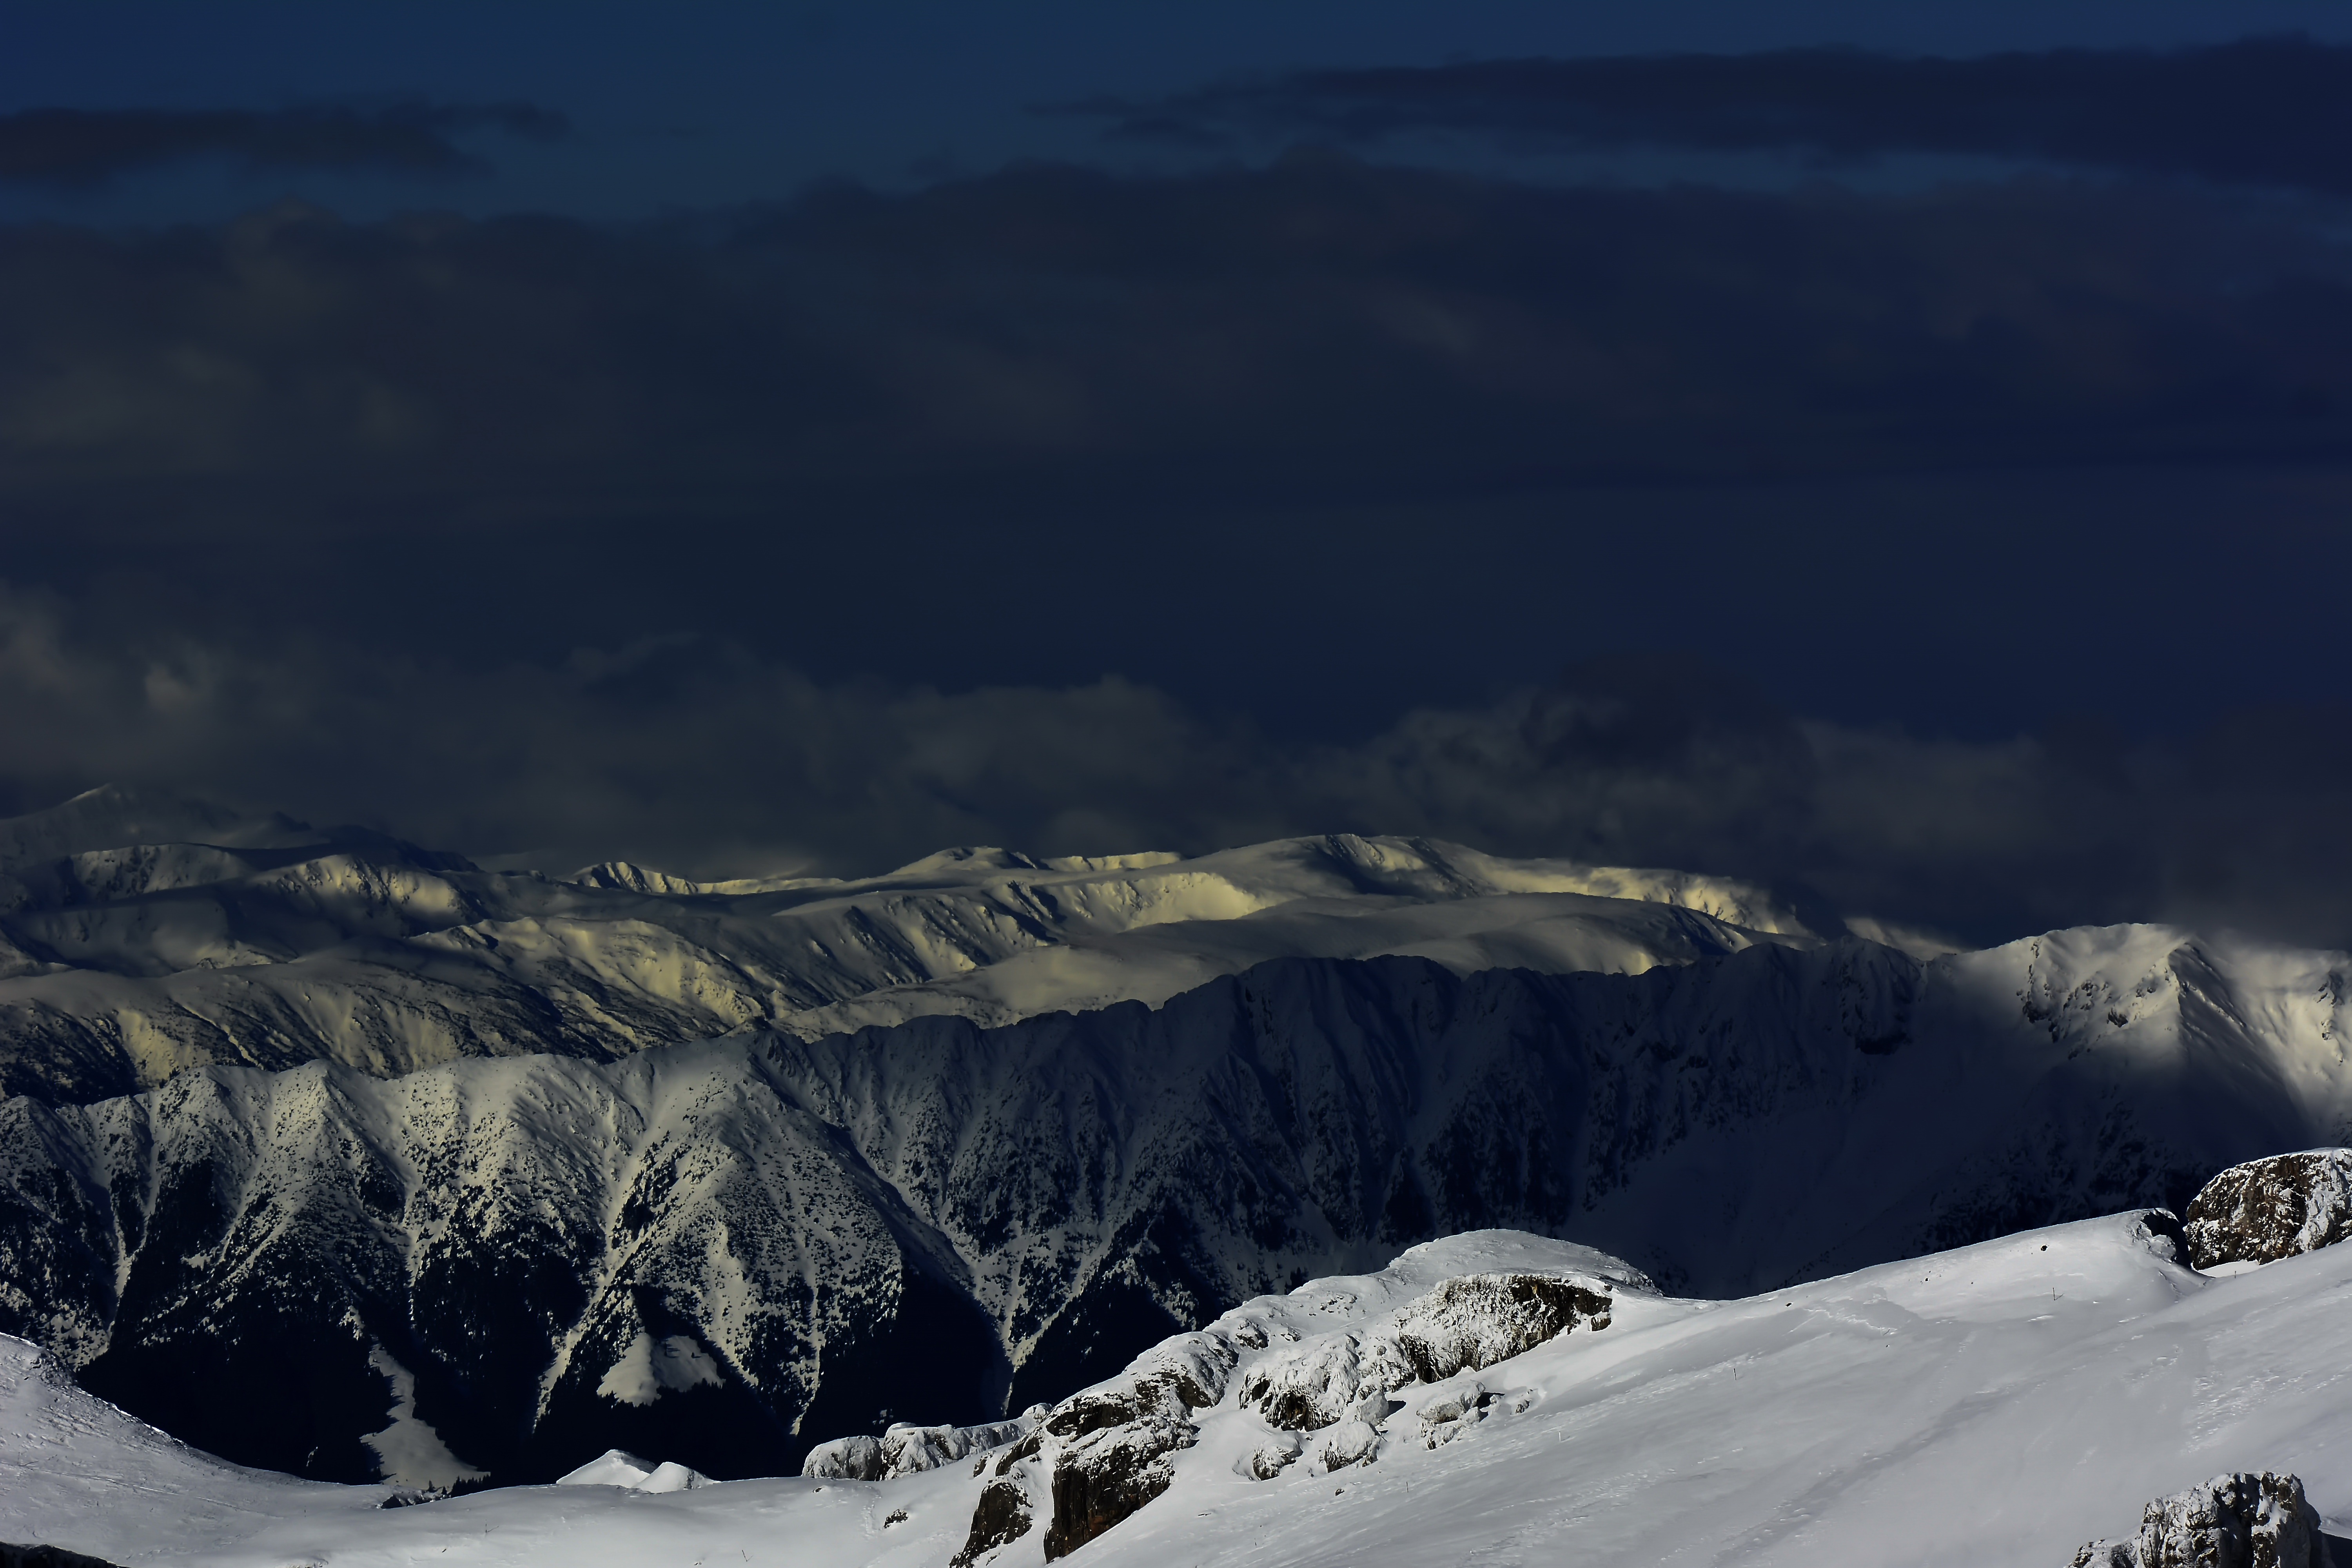
landscape, nature, outdoor, mountain, snow, winter, cloud, sky, view, mountain range, travel, natural, weather, blue, season, summit, blue sky, mountains, alps, peaks, landform, nature landscape, atmosphere of earth, mountainous landforms, geological phenomenon, carpatian meridionals